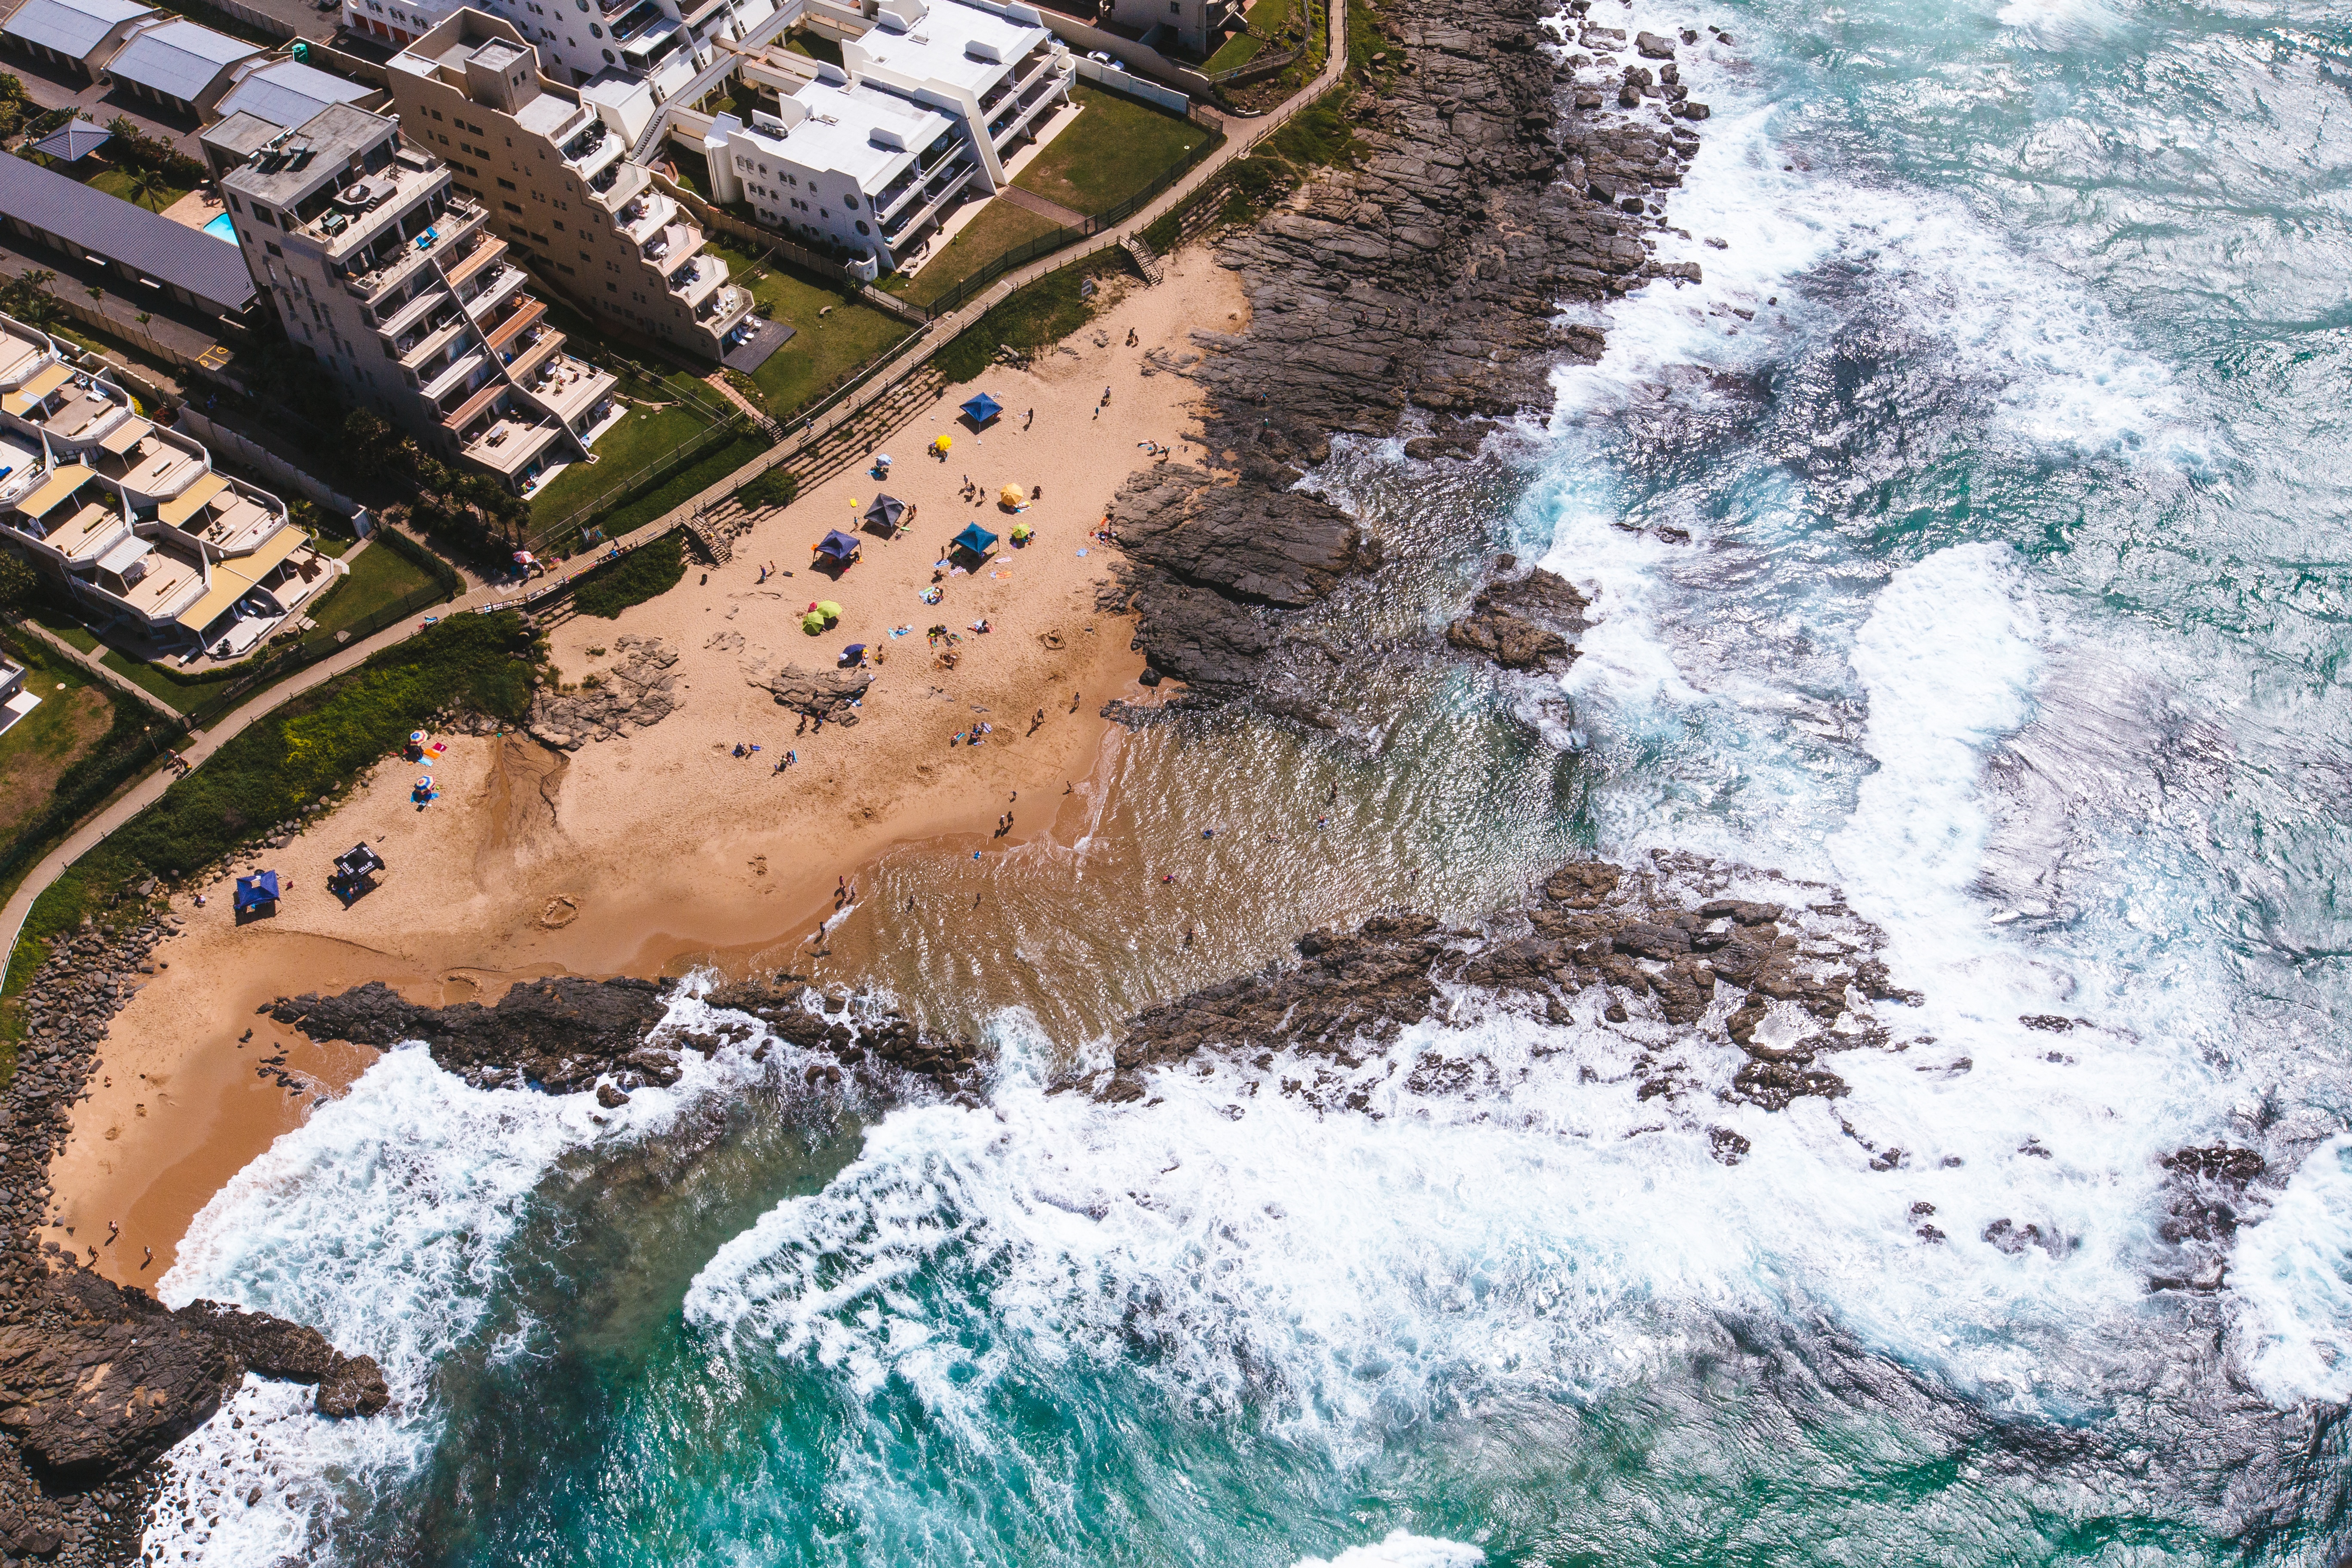
beach, sea, coast, water, ocean, wave, river, coastline, rapid, aerial view, water park, aerial photography